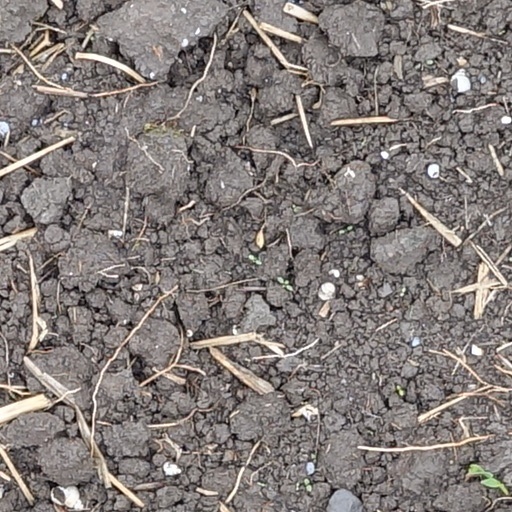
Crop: wheat